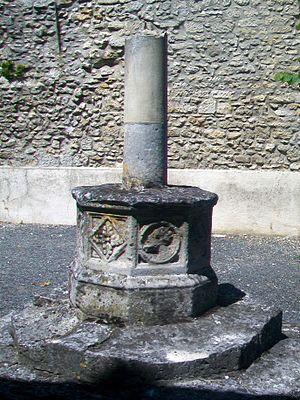
Vue de détail des éléments sculptés sur le socle du calvaire.
Cauffry est une commune française située dans le département de l'Oise en région Hauts-de-France. Ses habitants sont appelés les Cauffriots et les Cauffriotes.